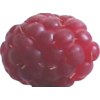
Label: raspberry